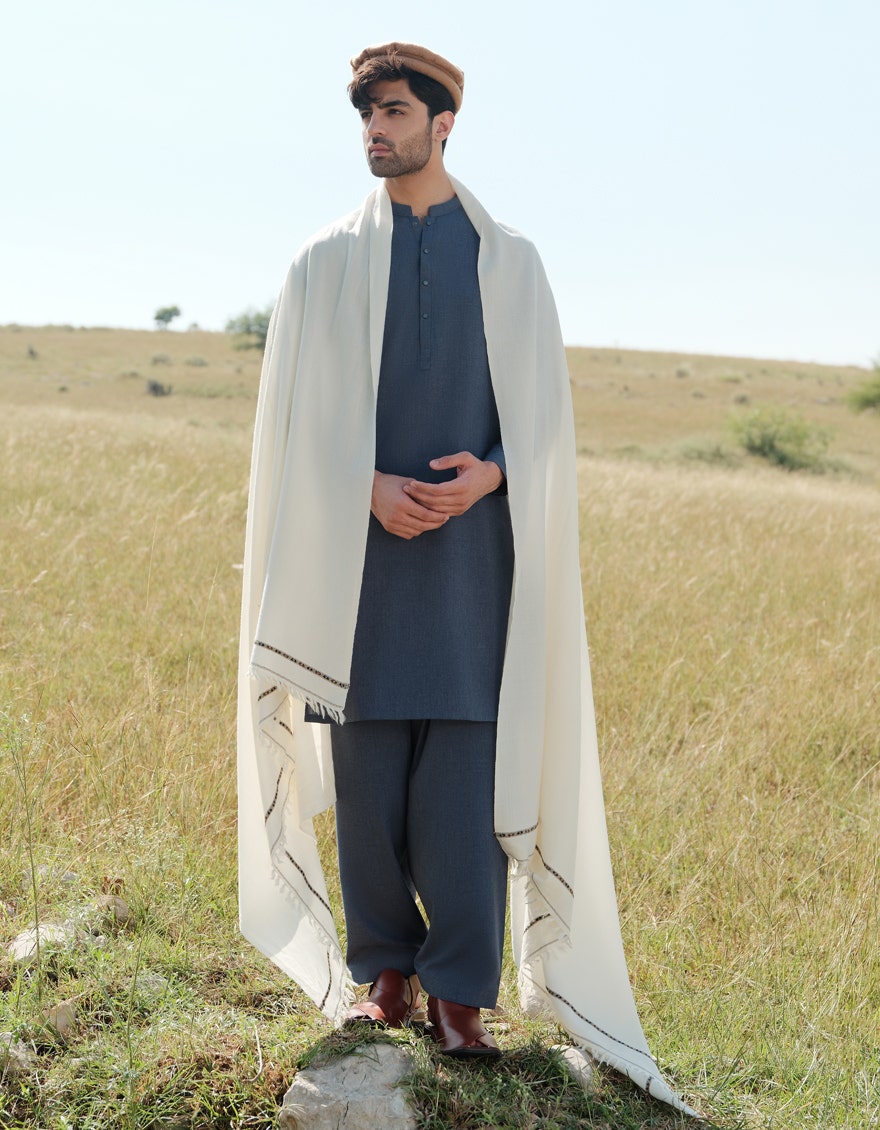
blue khan shawl coat